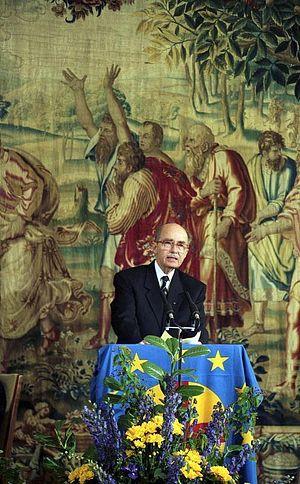
Otto de Habsbourg-Lorraine, archiduc d'Autriche, prince royal de Hongrie et de Bohême, est né le 20 novembre 1912 à Reichenau an der Rax et mort le 4 juillet 2011 à Pöcking, en Bavière. Fils aîné de Charles Iᵉʳ, dernier empereur d'Autriche et dernier roi de Hongrie et de Bohême, il était le chef de la maison de Habsbourg-Lorraine et prétendant aux trônes d'Autriche et de Hongrie sous le nom d'Othon Iᵉʳ. Descendant et héritier des ducs de Lorraine et de Bar, il portait le titre de courtoisie de duc de Bar.